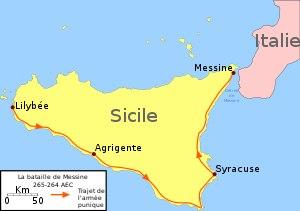
Les trois guerres puniques ou guerres romano-carthaginoises opposent durant plus d’un siècle la Rome antique et la civilisation carthaginoise ou civilisation punique. Les Carthaginois sont appelés Carthaginienses ou Pœni en latin, déformation du nom des Phéniciens dont sont issus les Carthaginois, d’où le mot français « punique ».